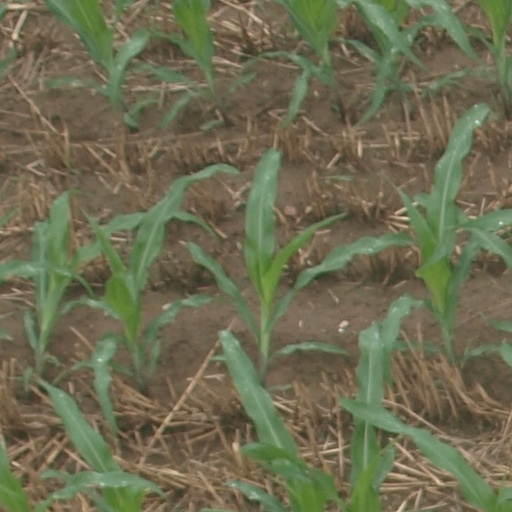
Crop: maize; corn